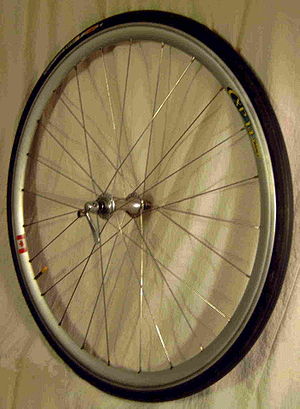
Eger
Cykelhjul
En ege er en af flere stænger, der på et hjul holder en fælg på plads i forhold til navet.